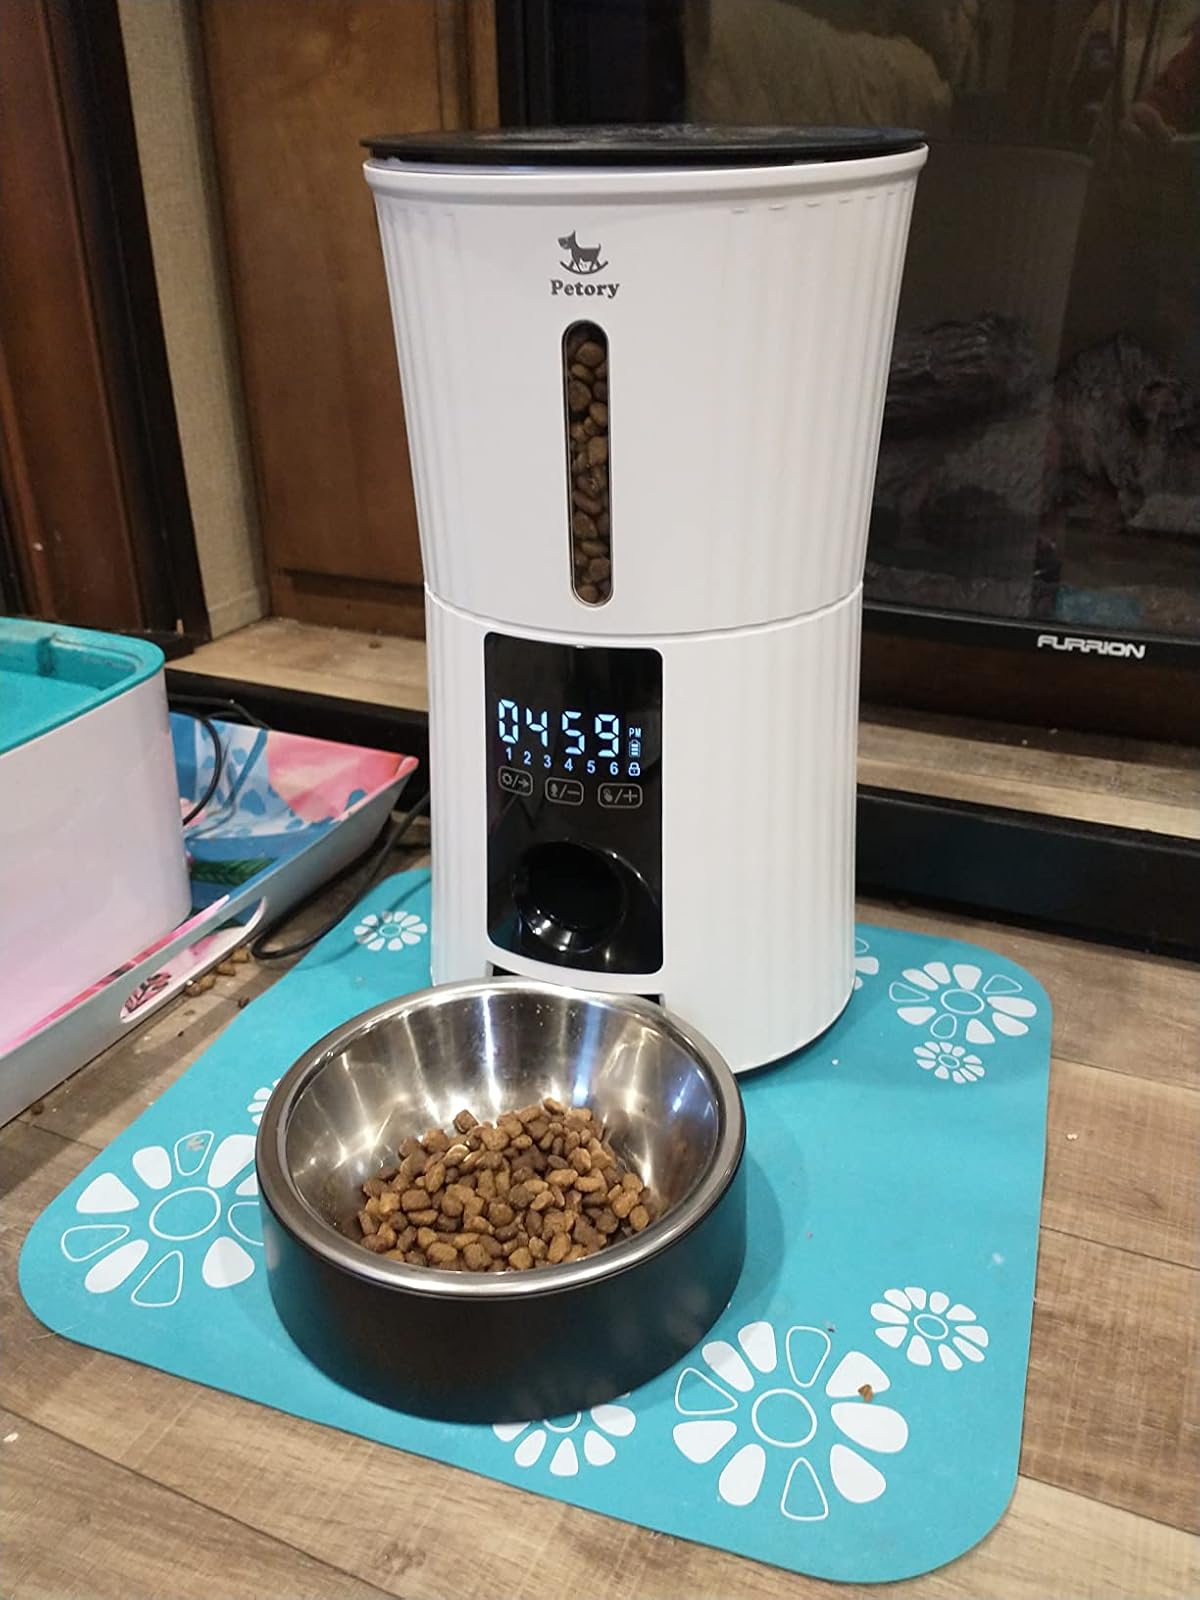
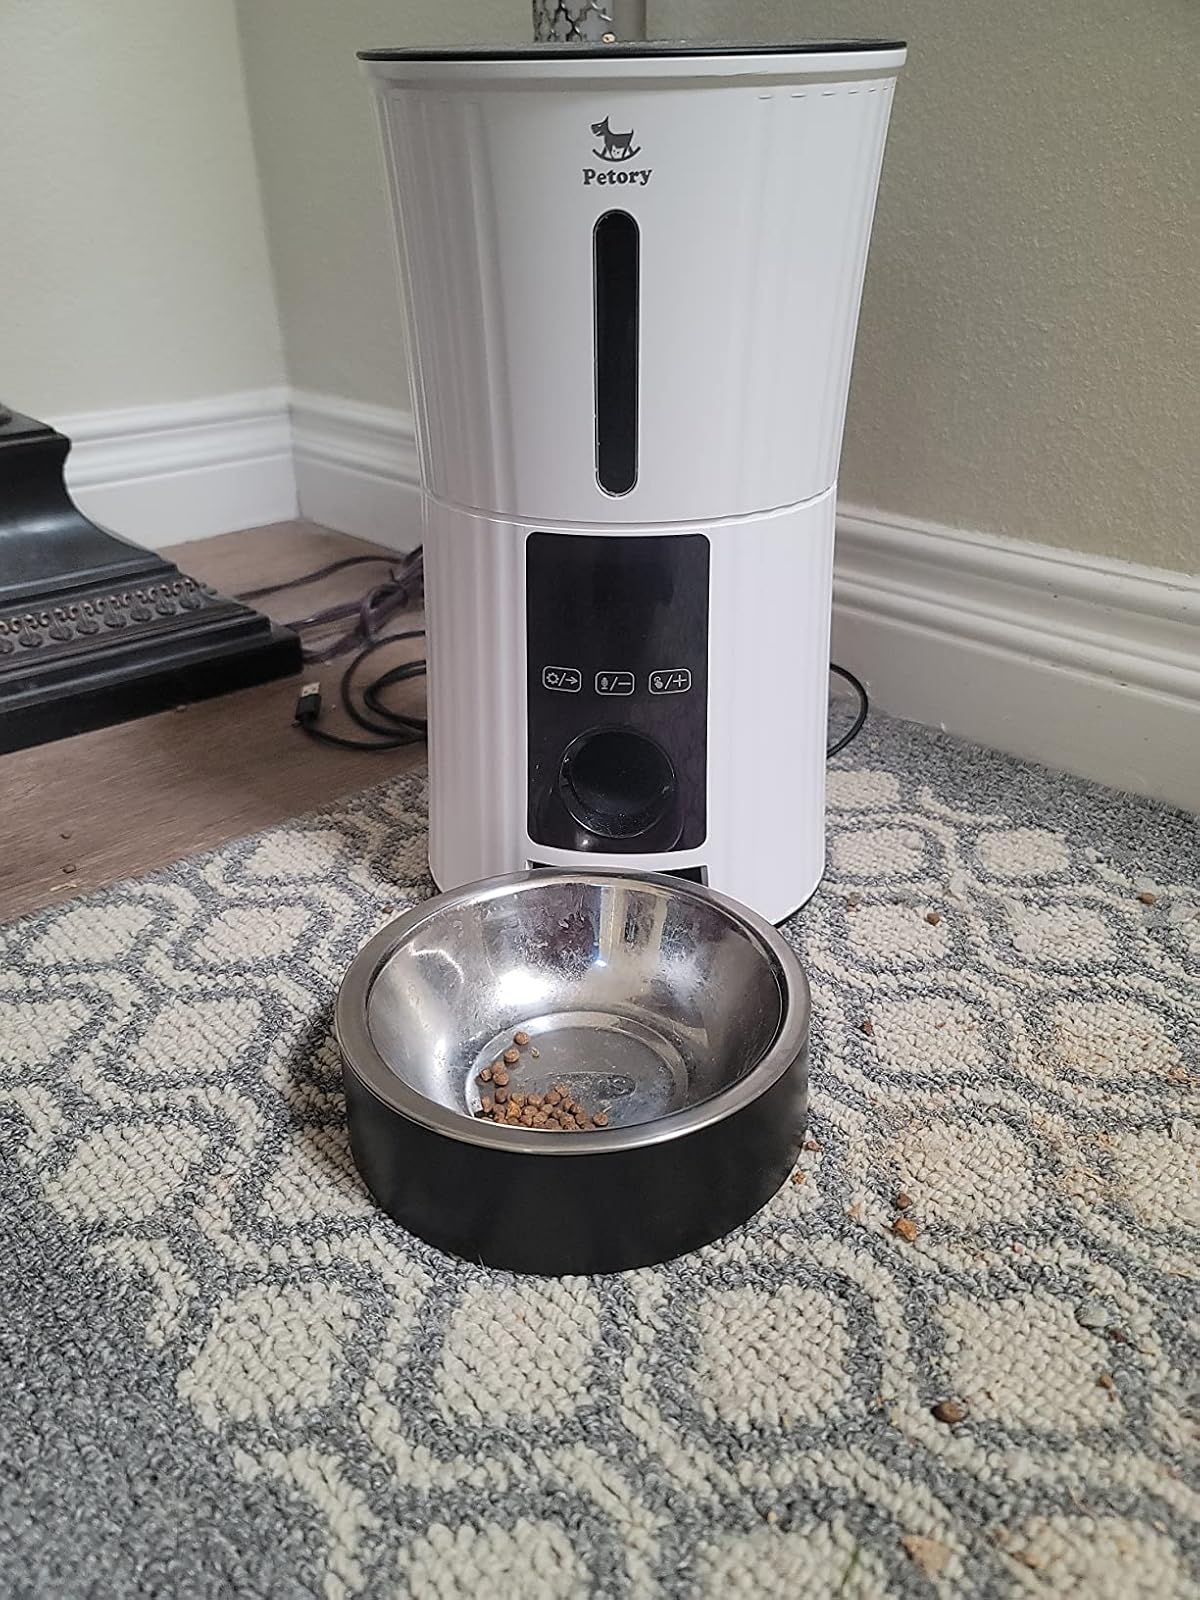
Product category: items_feeder
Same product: yes